The Lone Hand (1922 film)

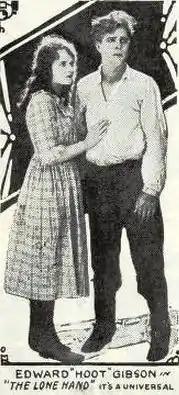
Hoot Gibson and Marjorie Daw

The Lone Hand is a 1922 American silent Western film directed by B. Reeves Eason and featuring Hoot Gibson. It is not known whether the film currently survives, which suggests that it is a lost film.